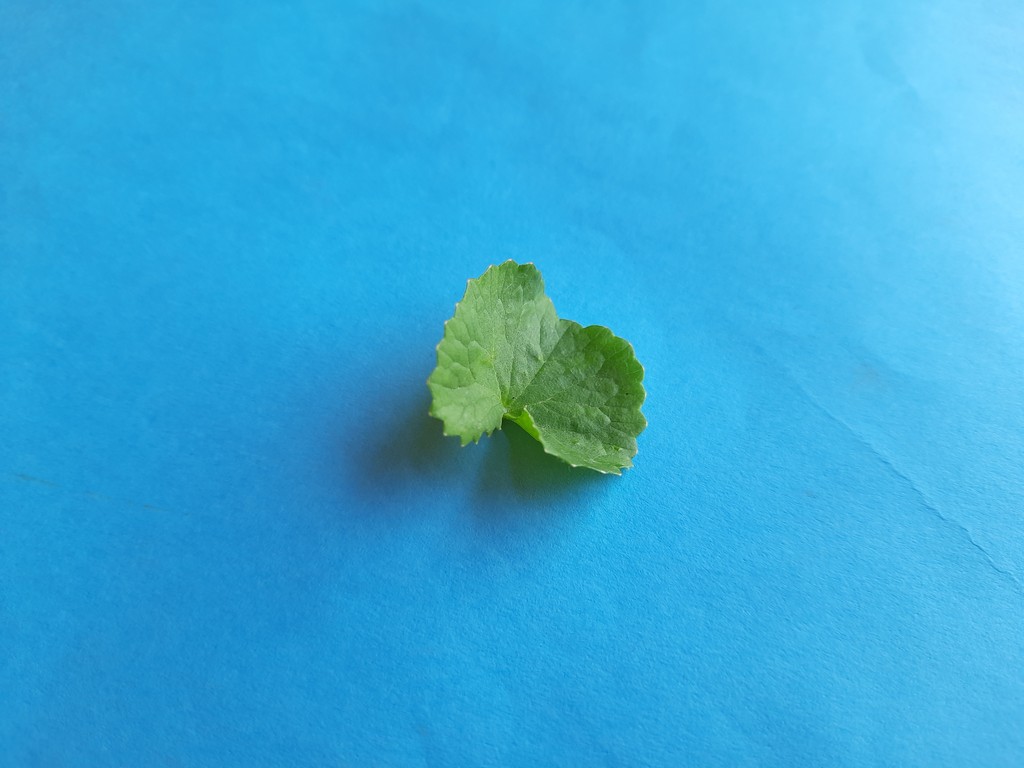
Label: Healthy